Harvard–Yale soccer rivalry

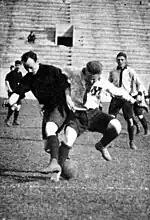
Yale (white shirts) vs Harvard game in 1922

The early history of the soccer rivalry between the men's sides dates back to the 1870s, and is intertwined with the evolution of gridiron football and rugby union as sports. The two schools finally played each other in 1875, after Yale, which had been following soccer rules, agreed to play according to the rugby-style rules adopted by Harvard, and lost, 4–0.